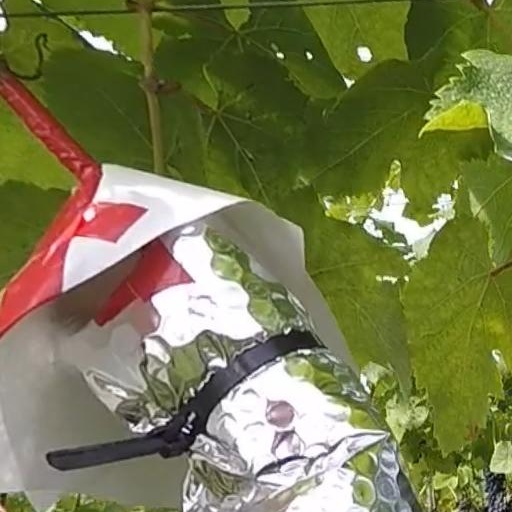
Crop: grape